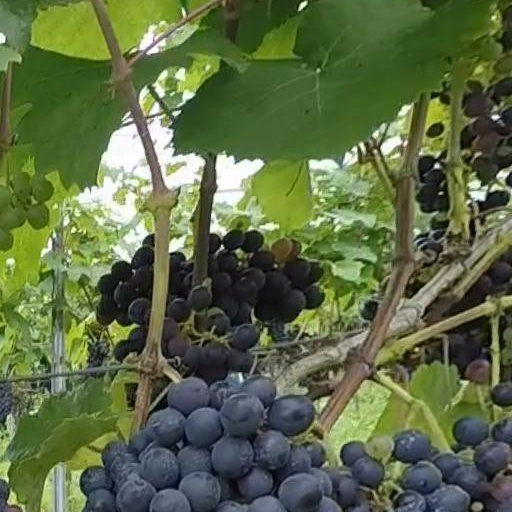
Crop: grape